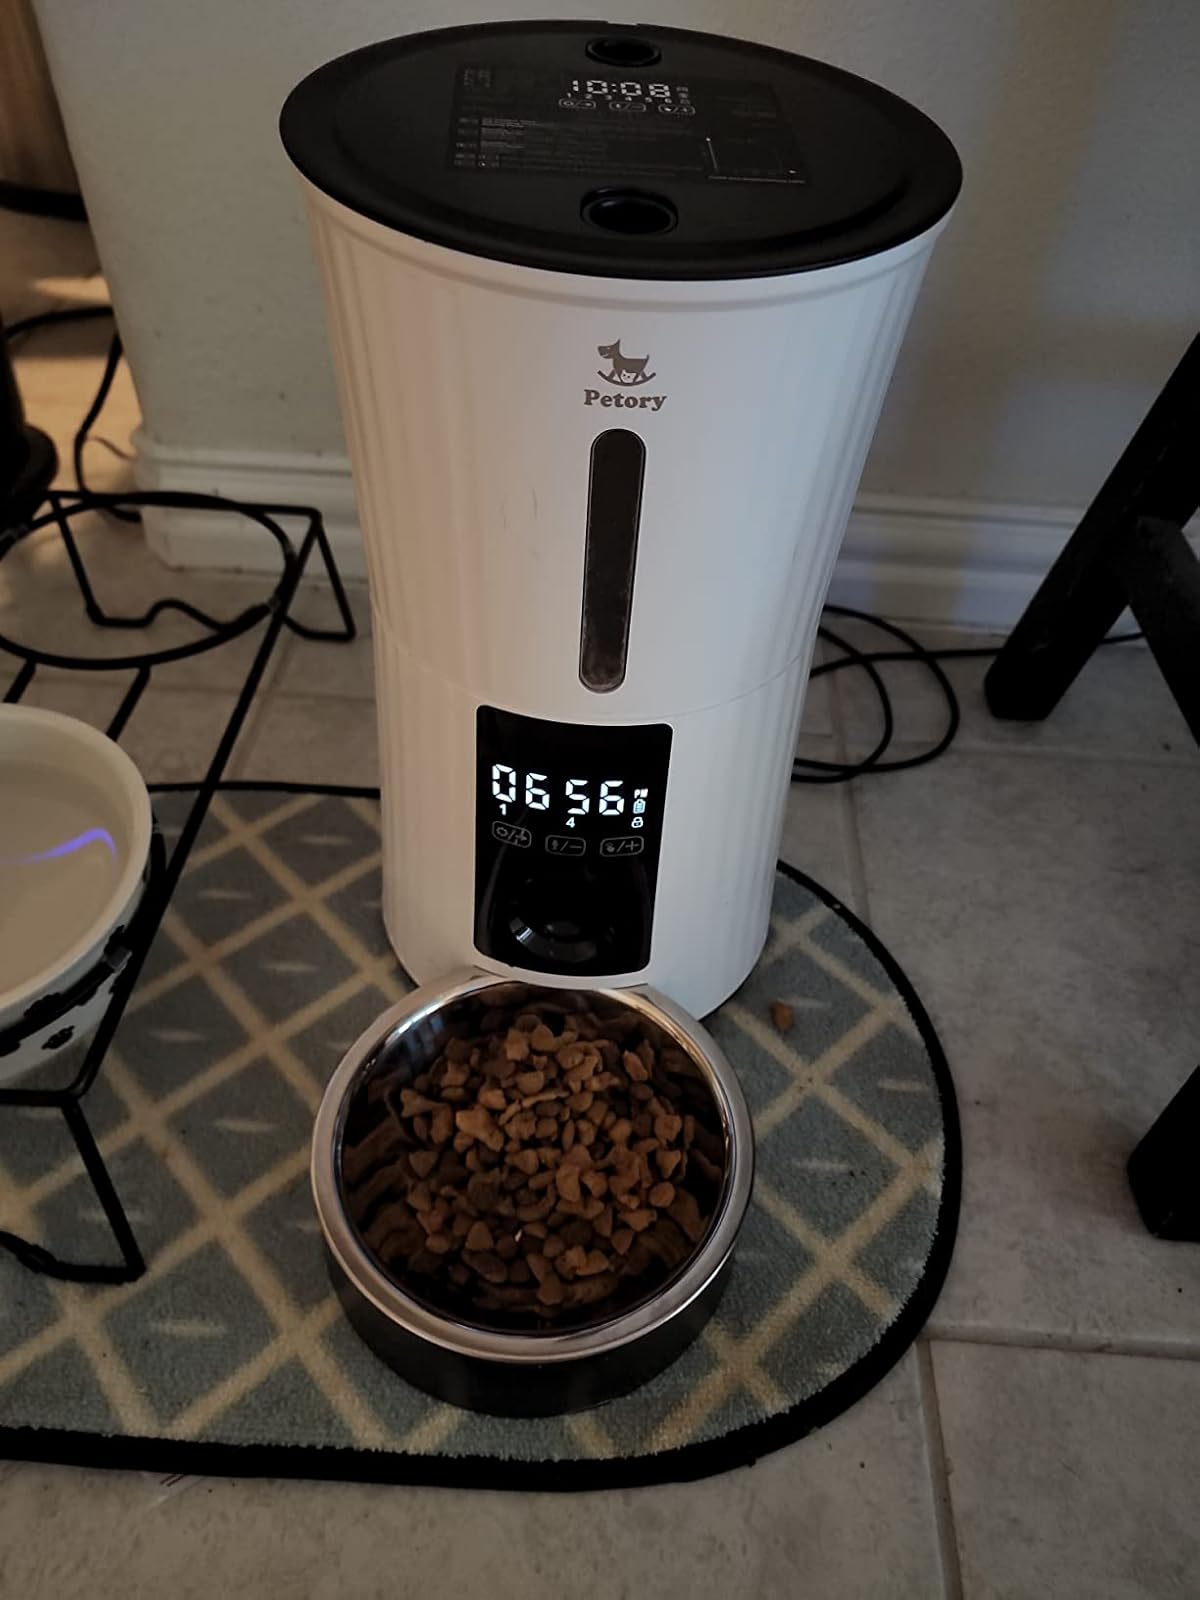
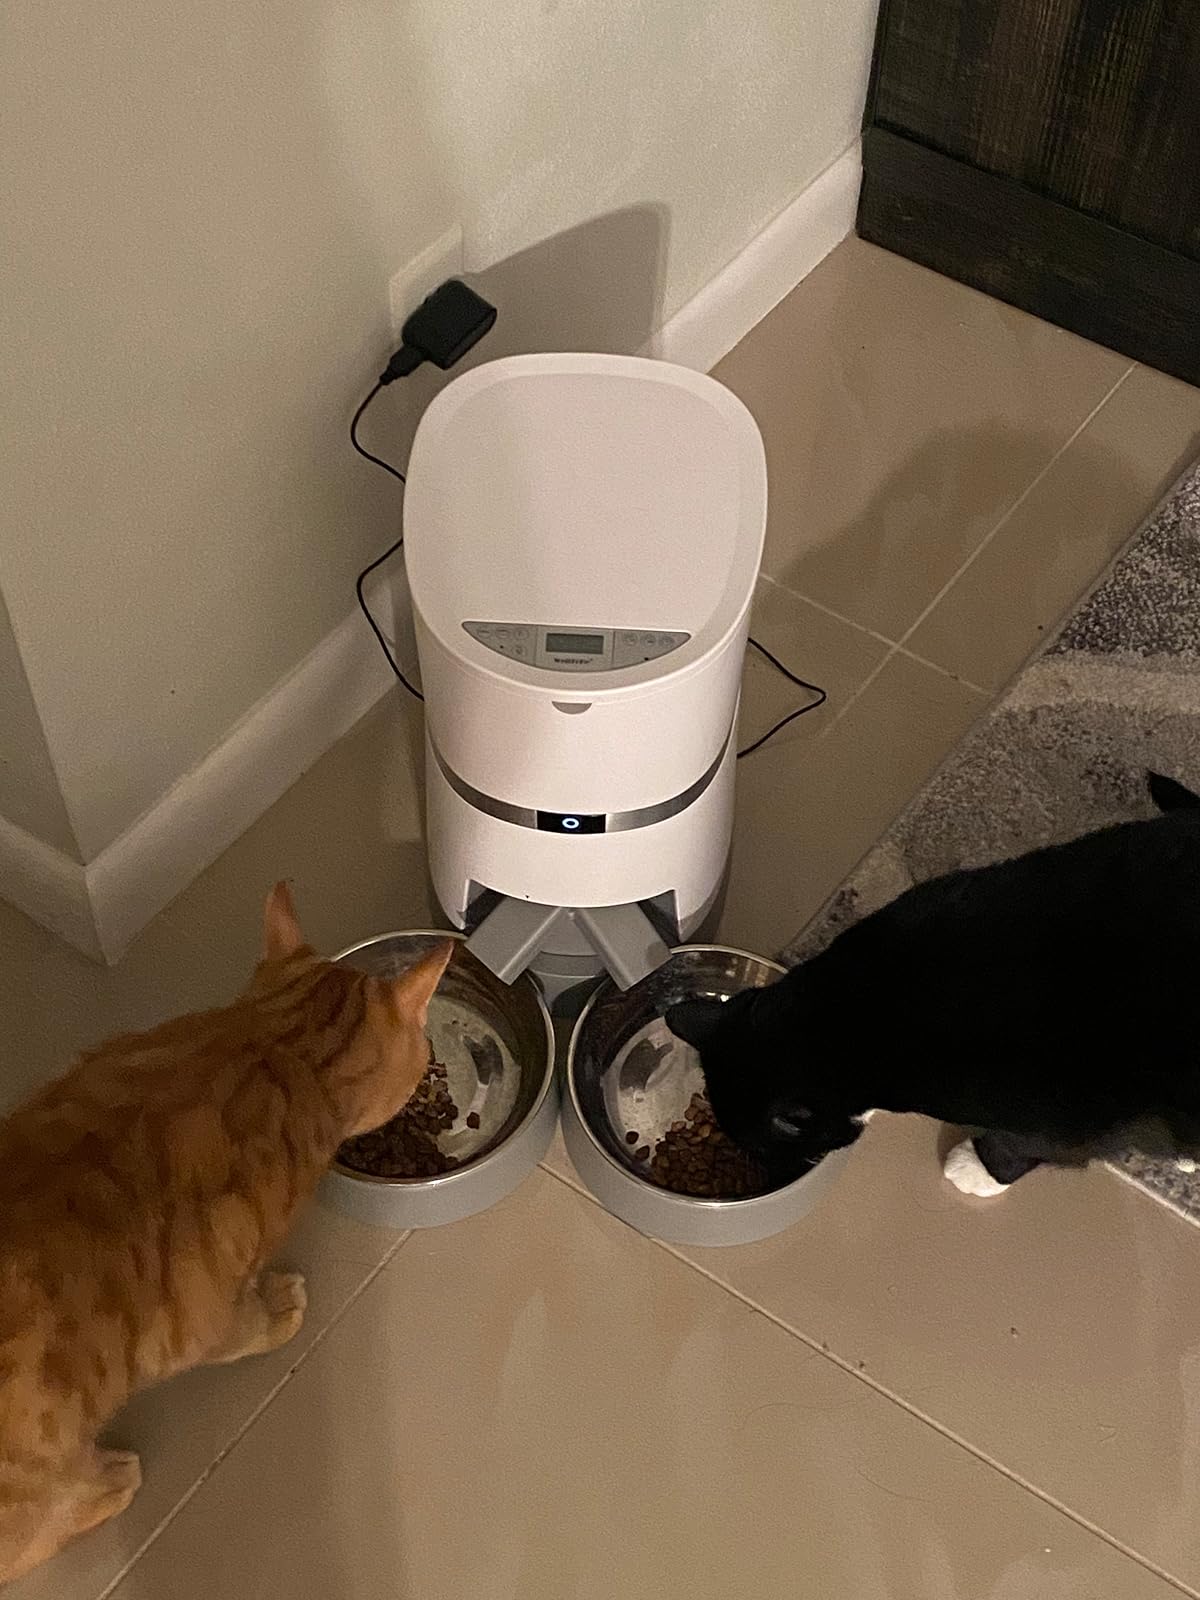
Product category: items_feeder
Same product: no